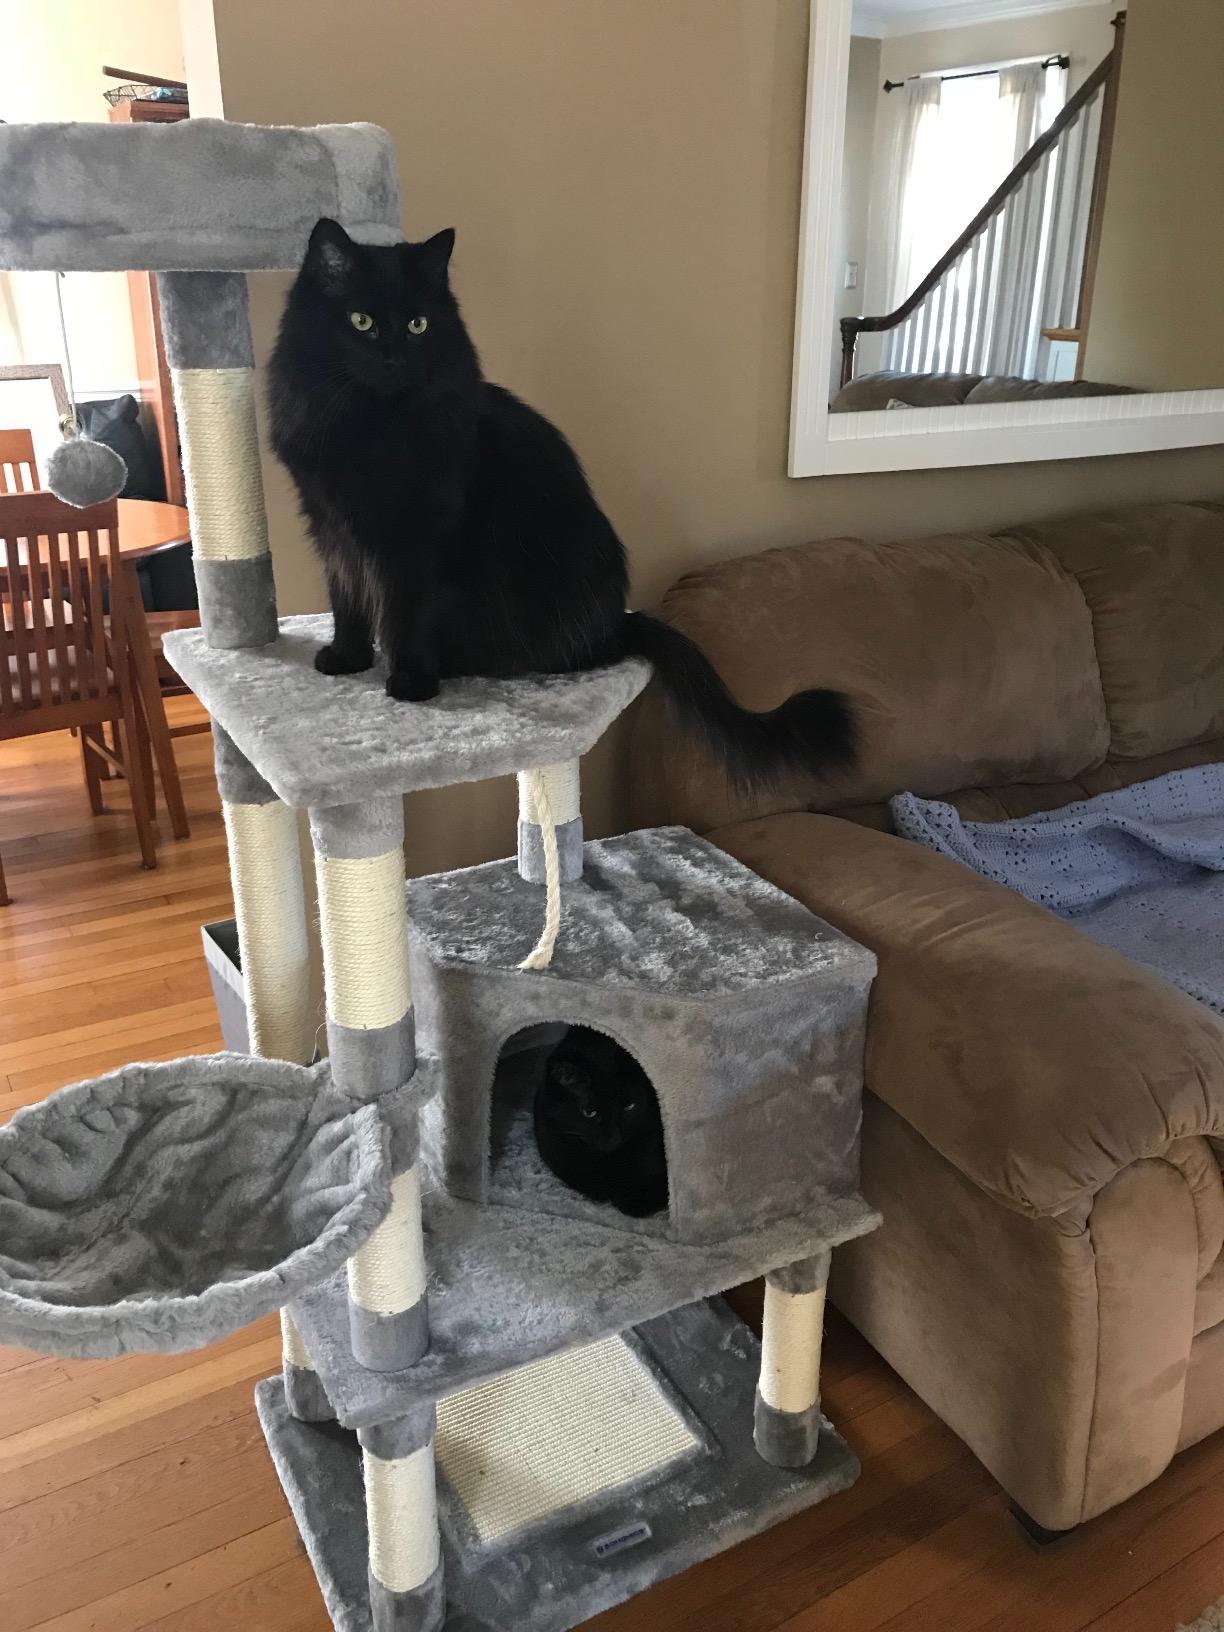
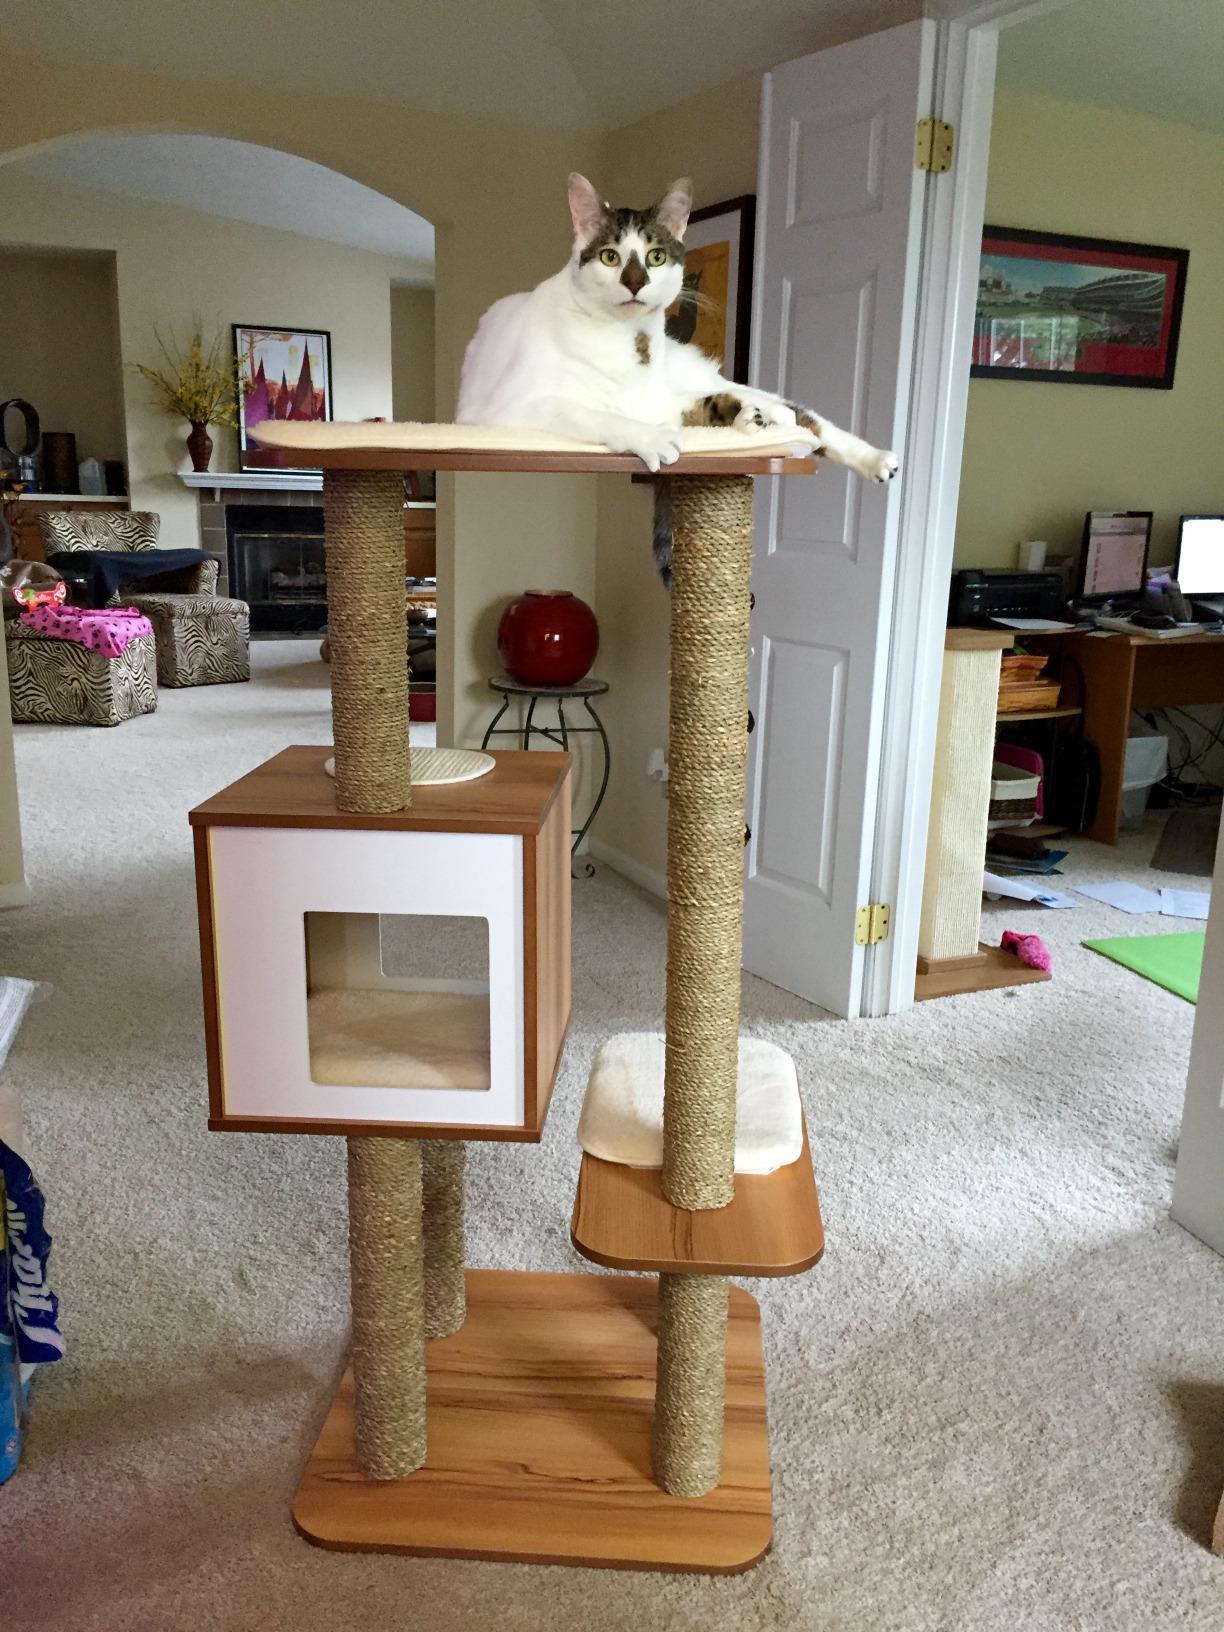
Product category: items_cat tree
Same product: no